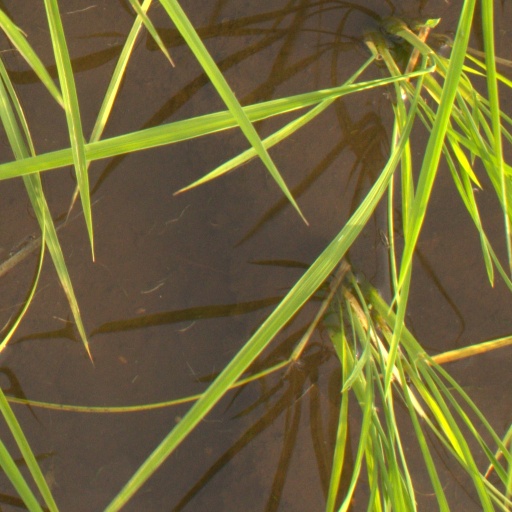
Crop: rice